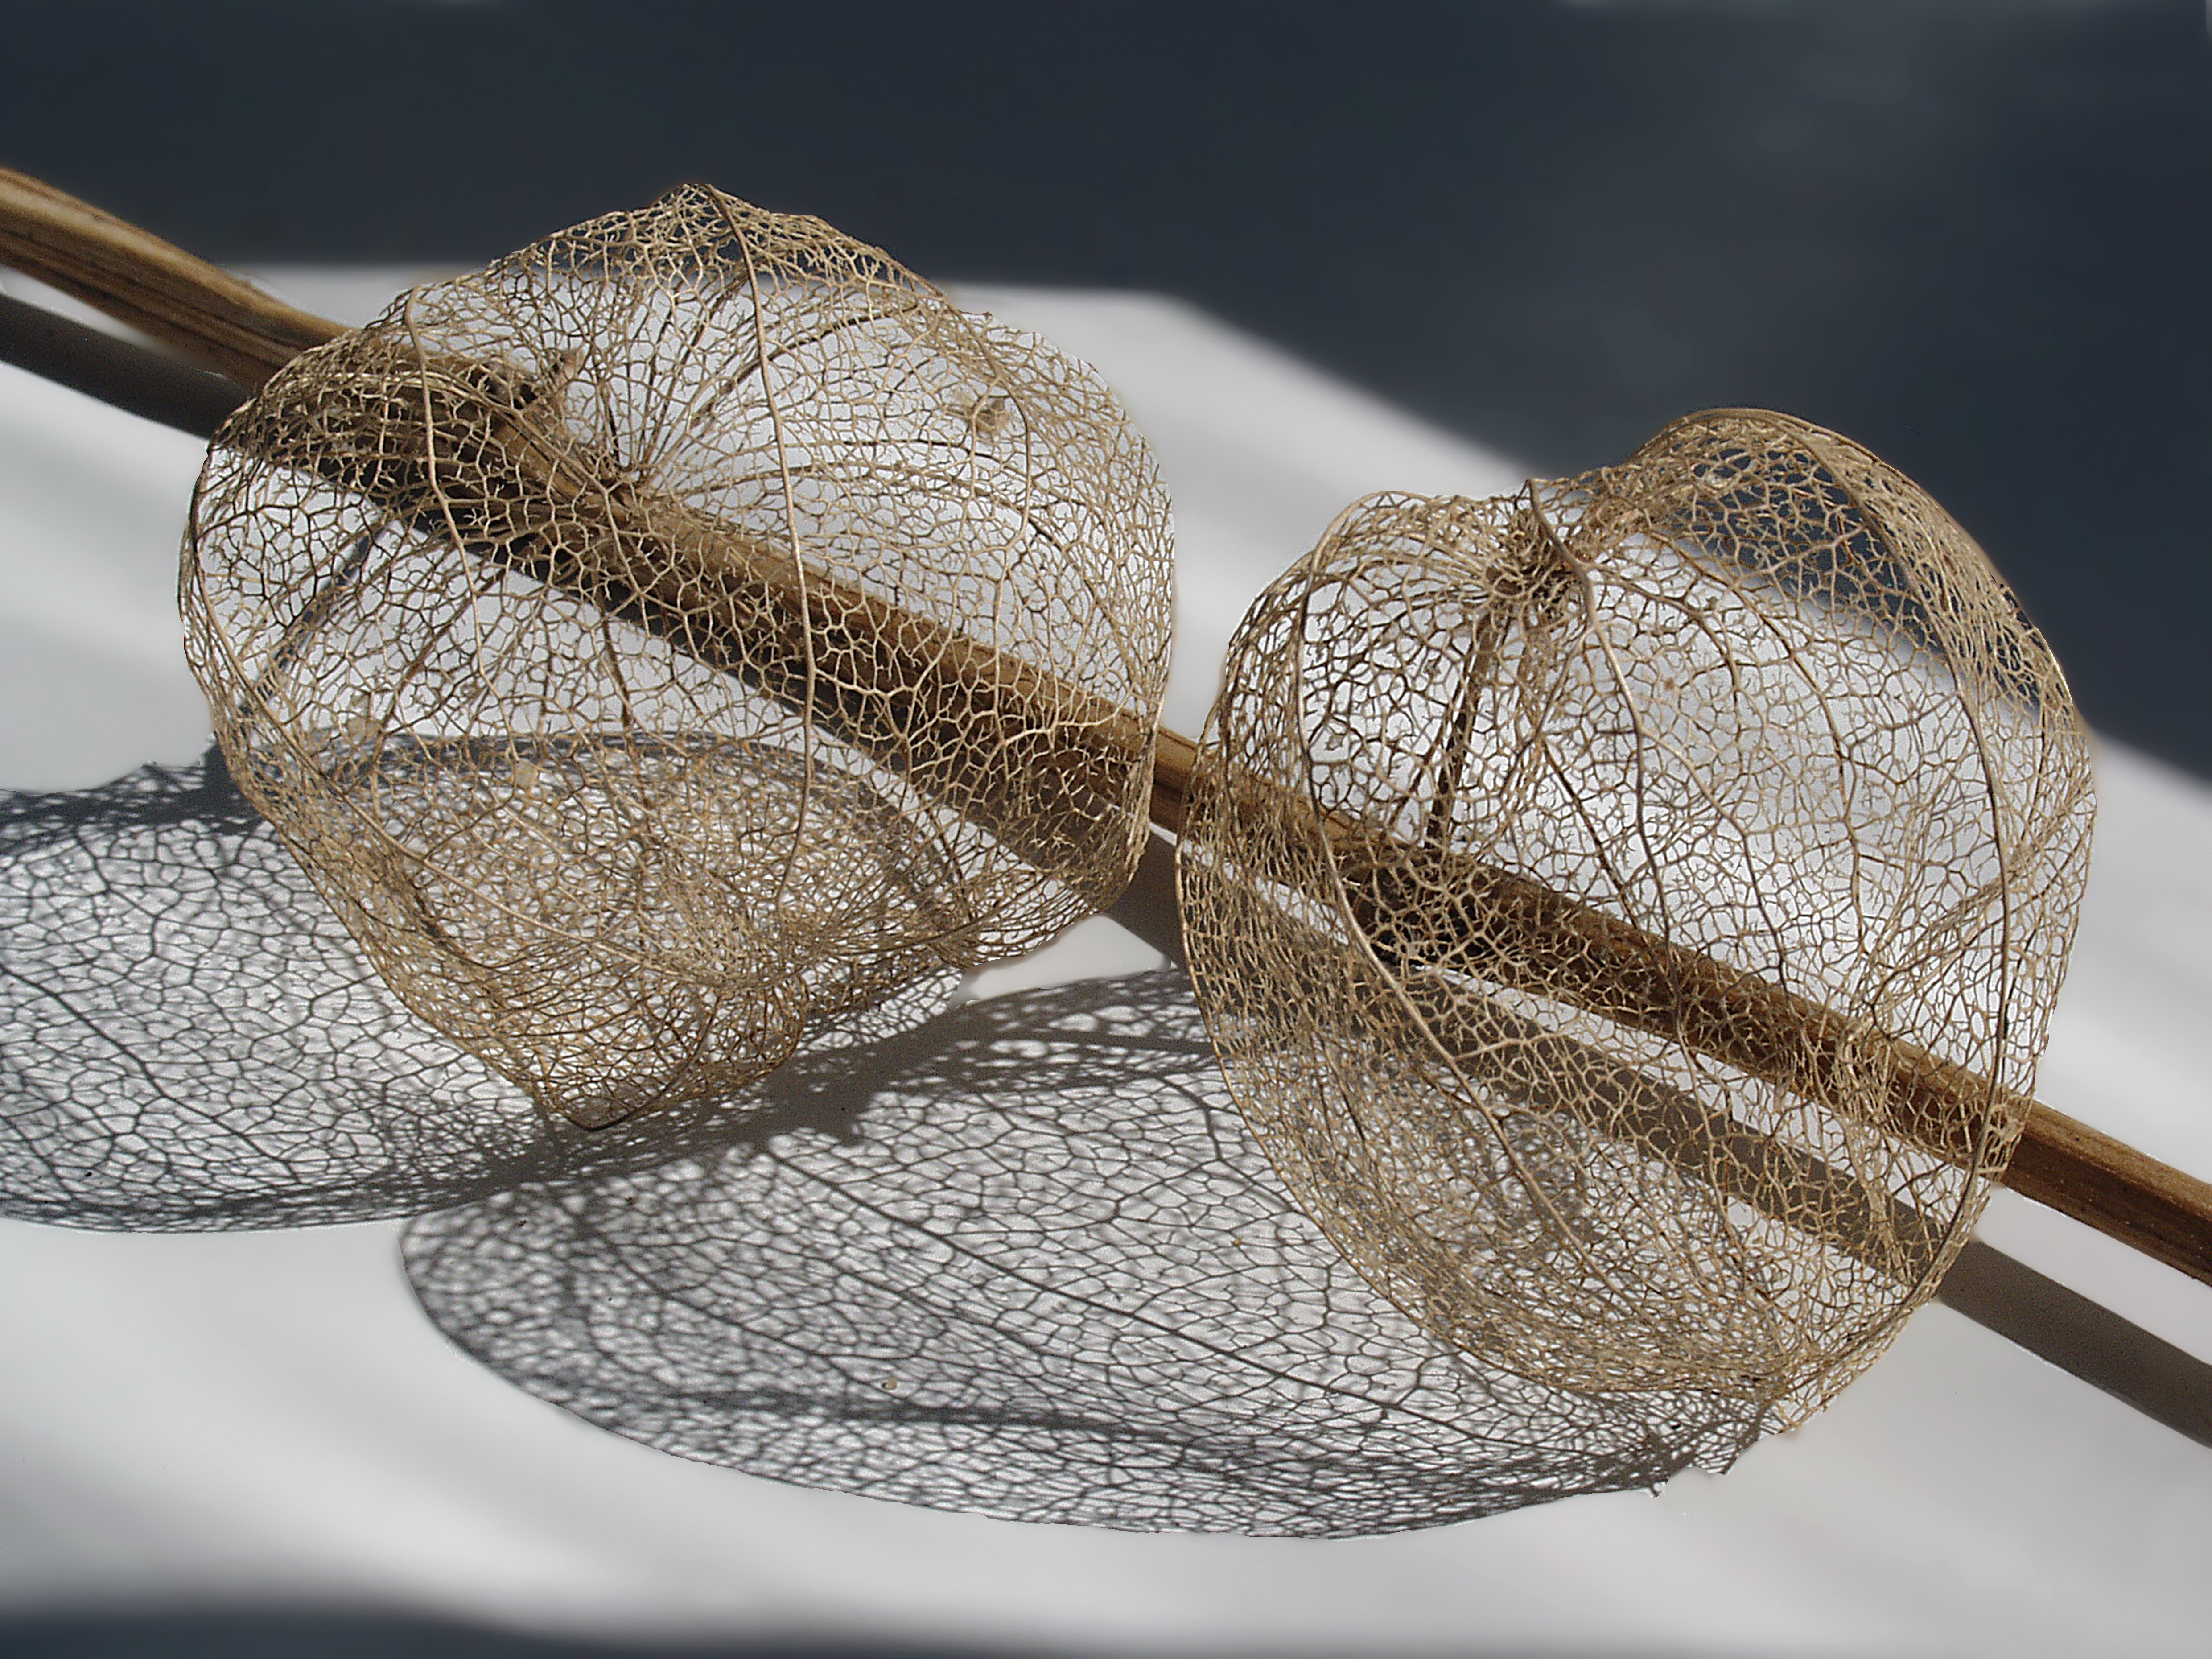
nature, light, season, material, twig, close up, textile, art, shadows, design